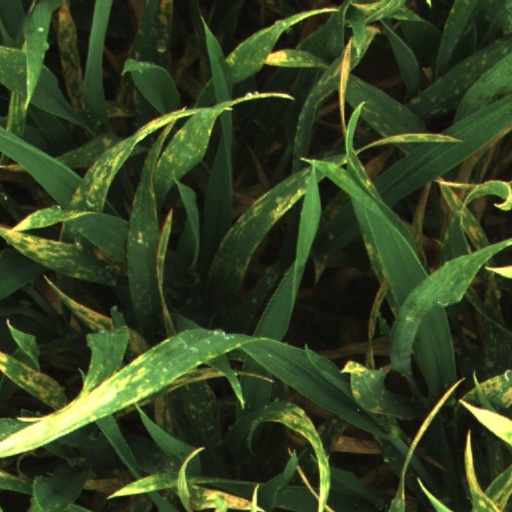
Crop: wheat